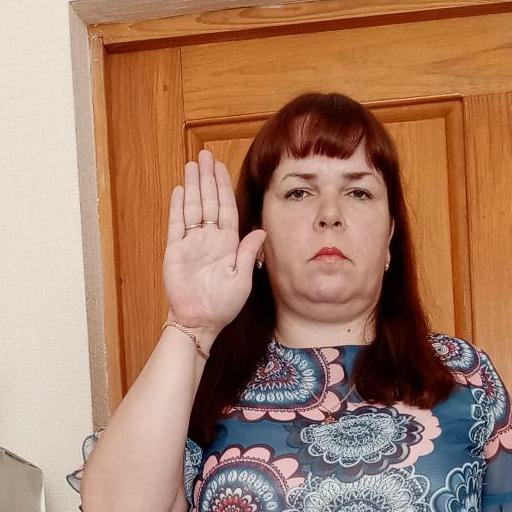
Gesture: stop